Fengtai Softball Field

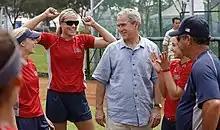
2008 U.S. Women's Softball team and President Bush

Fengtai Softball Field, or Fengtai Sports Center Softball Field, is a softball stadium located in Beijing, China. It hosted the softball competitions at the 2008 Summer Olympics.